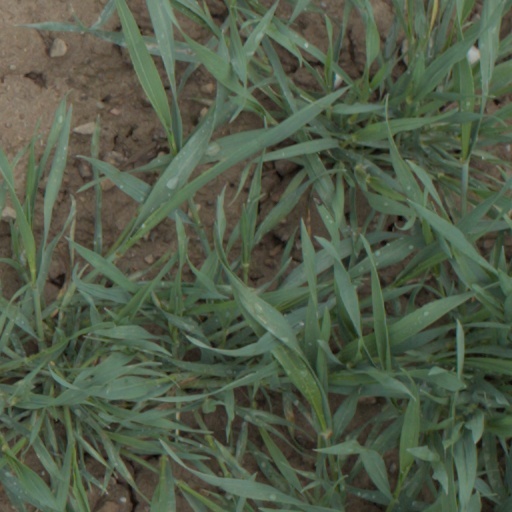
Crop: wheat